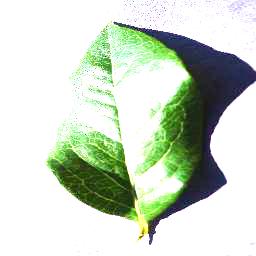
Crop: blueberry
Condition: healthy